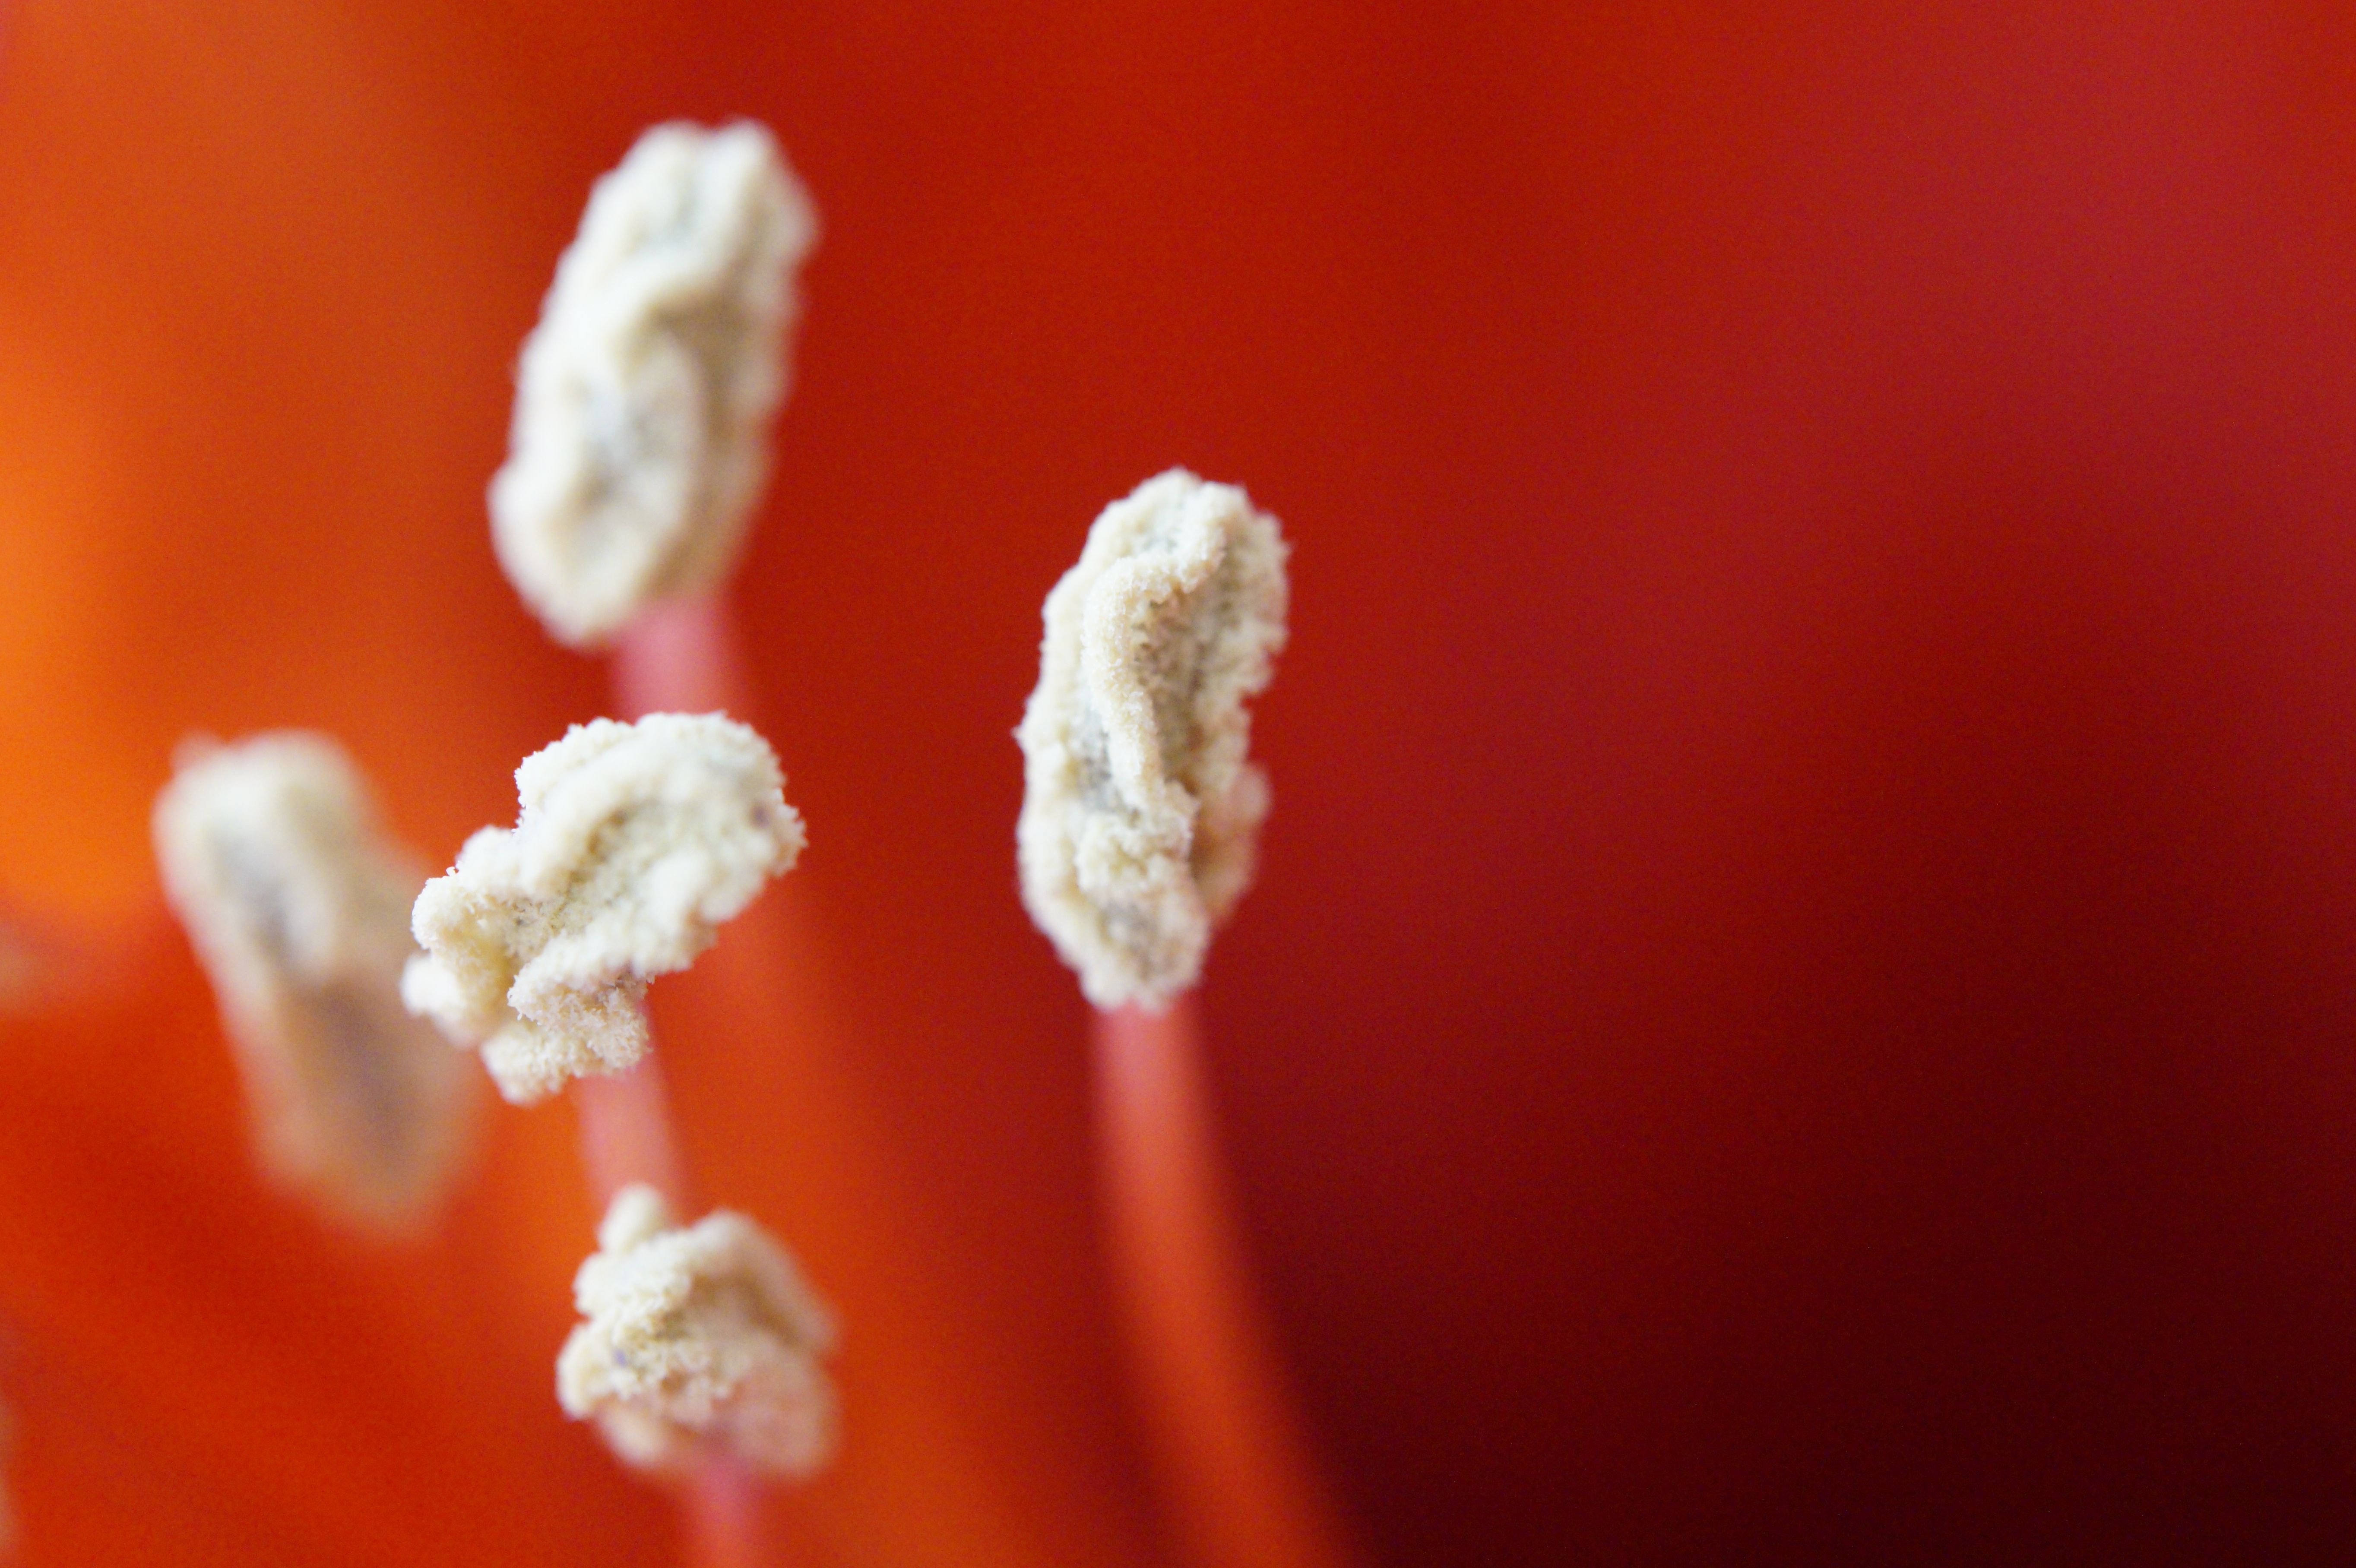
hand, blossom, plant, photography, leaf, flower, petal, bloom, pollen, food, red, produce, color, macro, close, close up, amaryllis, stamens, macro photography, amaryllis plant